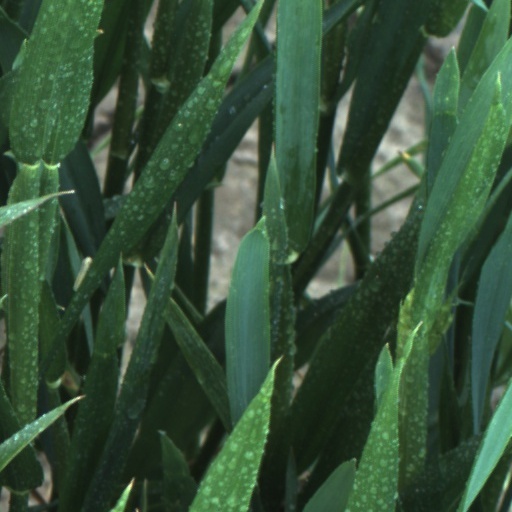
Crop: wheat